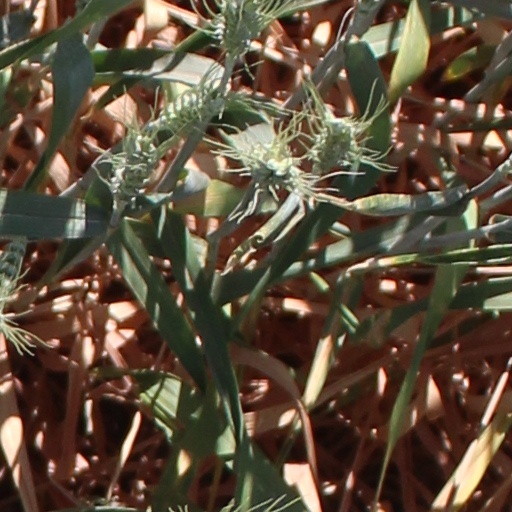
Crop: wheat